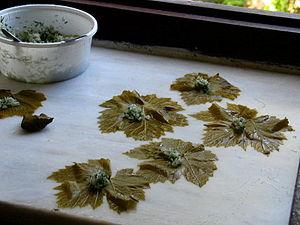
La cuisine de l'Albanie, comme dans la plupart des nations méditerranéennes et des Balkans, a été fortement influencé par sa longue histoire. À différents moments, le territoire de l'Albanie a été occupé par la Grèce, l'Italie et l'Empire ottoman, et chaque groupe a laissé sa marque sur la cuisine albanaise. Le repas principal des albanais est le déjeuner, il est habituellement accompagné d'une salade de légumes, comme des tomates, des concombres, des poivrons verts, et des olives avec de l'huile d'olive, du vinaigre et du sel. Le déjeuner inclut également un plat principal, des légumes et de la viande. Les spécialités de fruits de mer sont également communes dans les secteurs côtiers de Durrës, Vlorë et Sarandë.
Plusieurs partie des vignes à raisin peuvent être utilisés comme la feuille ou le fruit, mais c'est surtout dans la transformation du fruit que la diversité alimentaire a connu son plus grand développement. Essentiellement liquides, ces ingrédients sont utilisés comme mouillant, acidifiant, sucrant... De très nombreuses sauces y ont recours. Ce sont de bons supports aux épices et les déglaçages en sont bénéficiaires.
Le dolma est une recette que l'on retrouve dans de nombreuses régions, où il est connu sous différents noms. C'est un plat très répandu dans les cuisines des pays de Méditerranée orientale, du Caucase, des Balkans, du Moyen-Orient, du Maghreb, et de Méditerranée occidentale. On le trouve jusqu'en Asie centrale et en Inde.